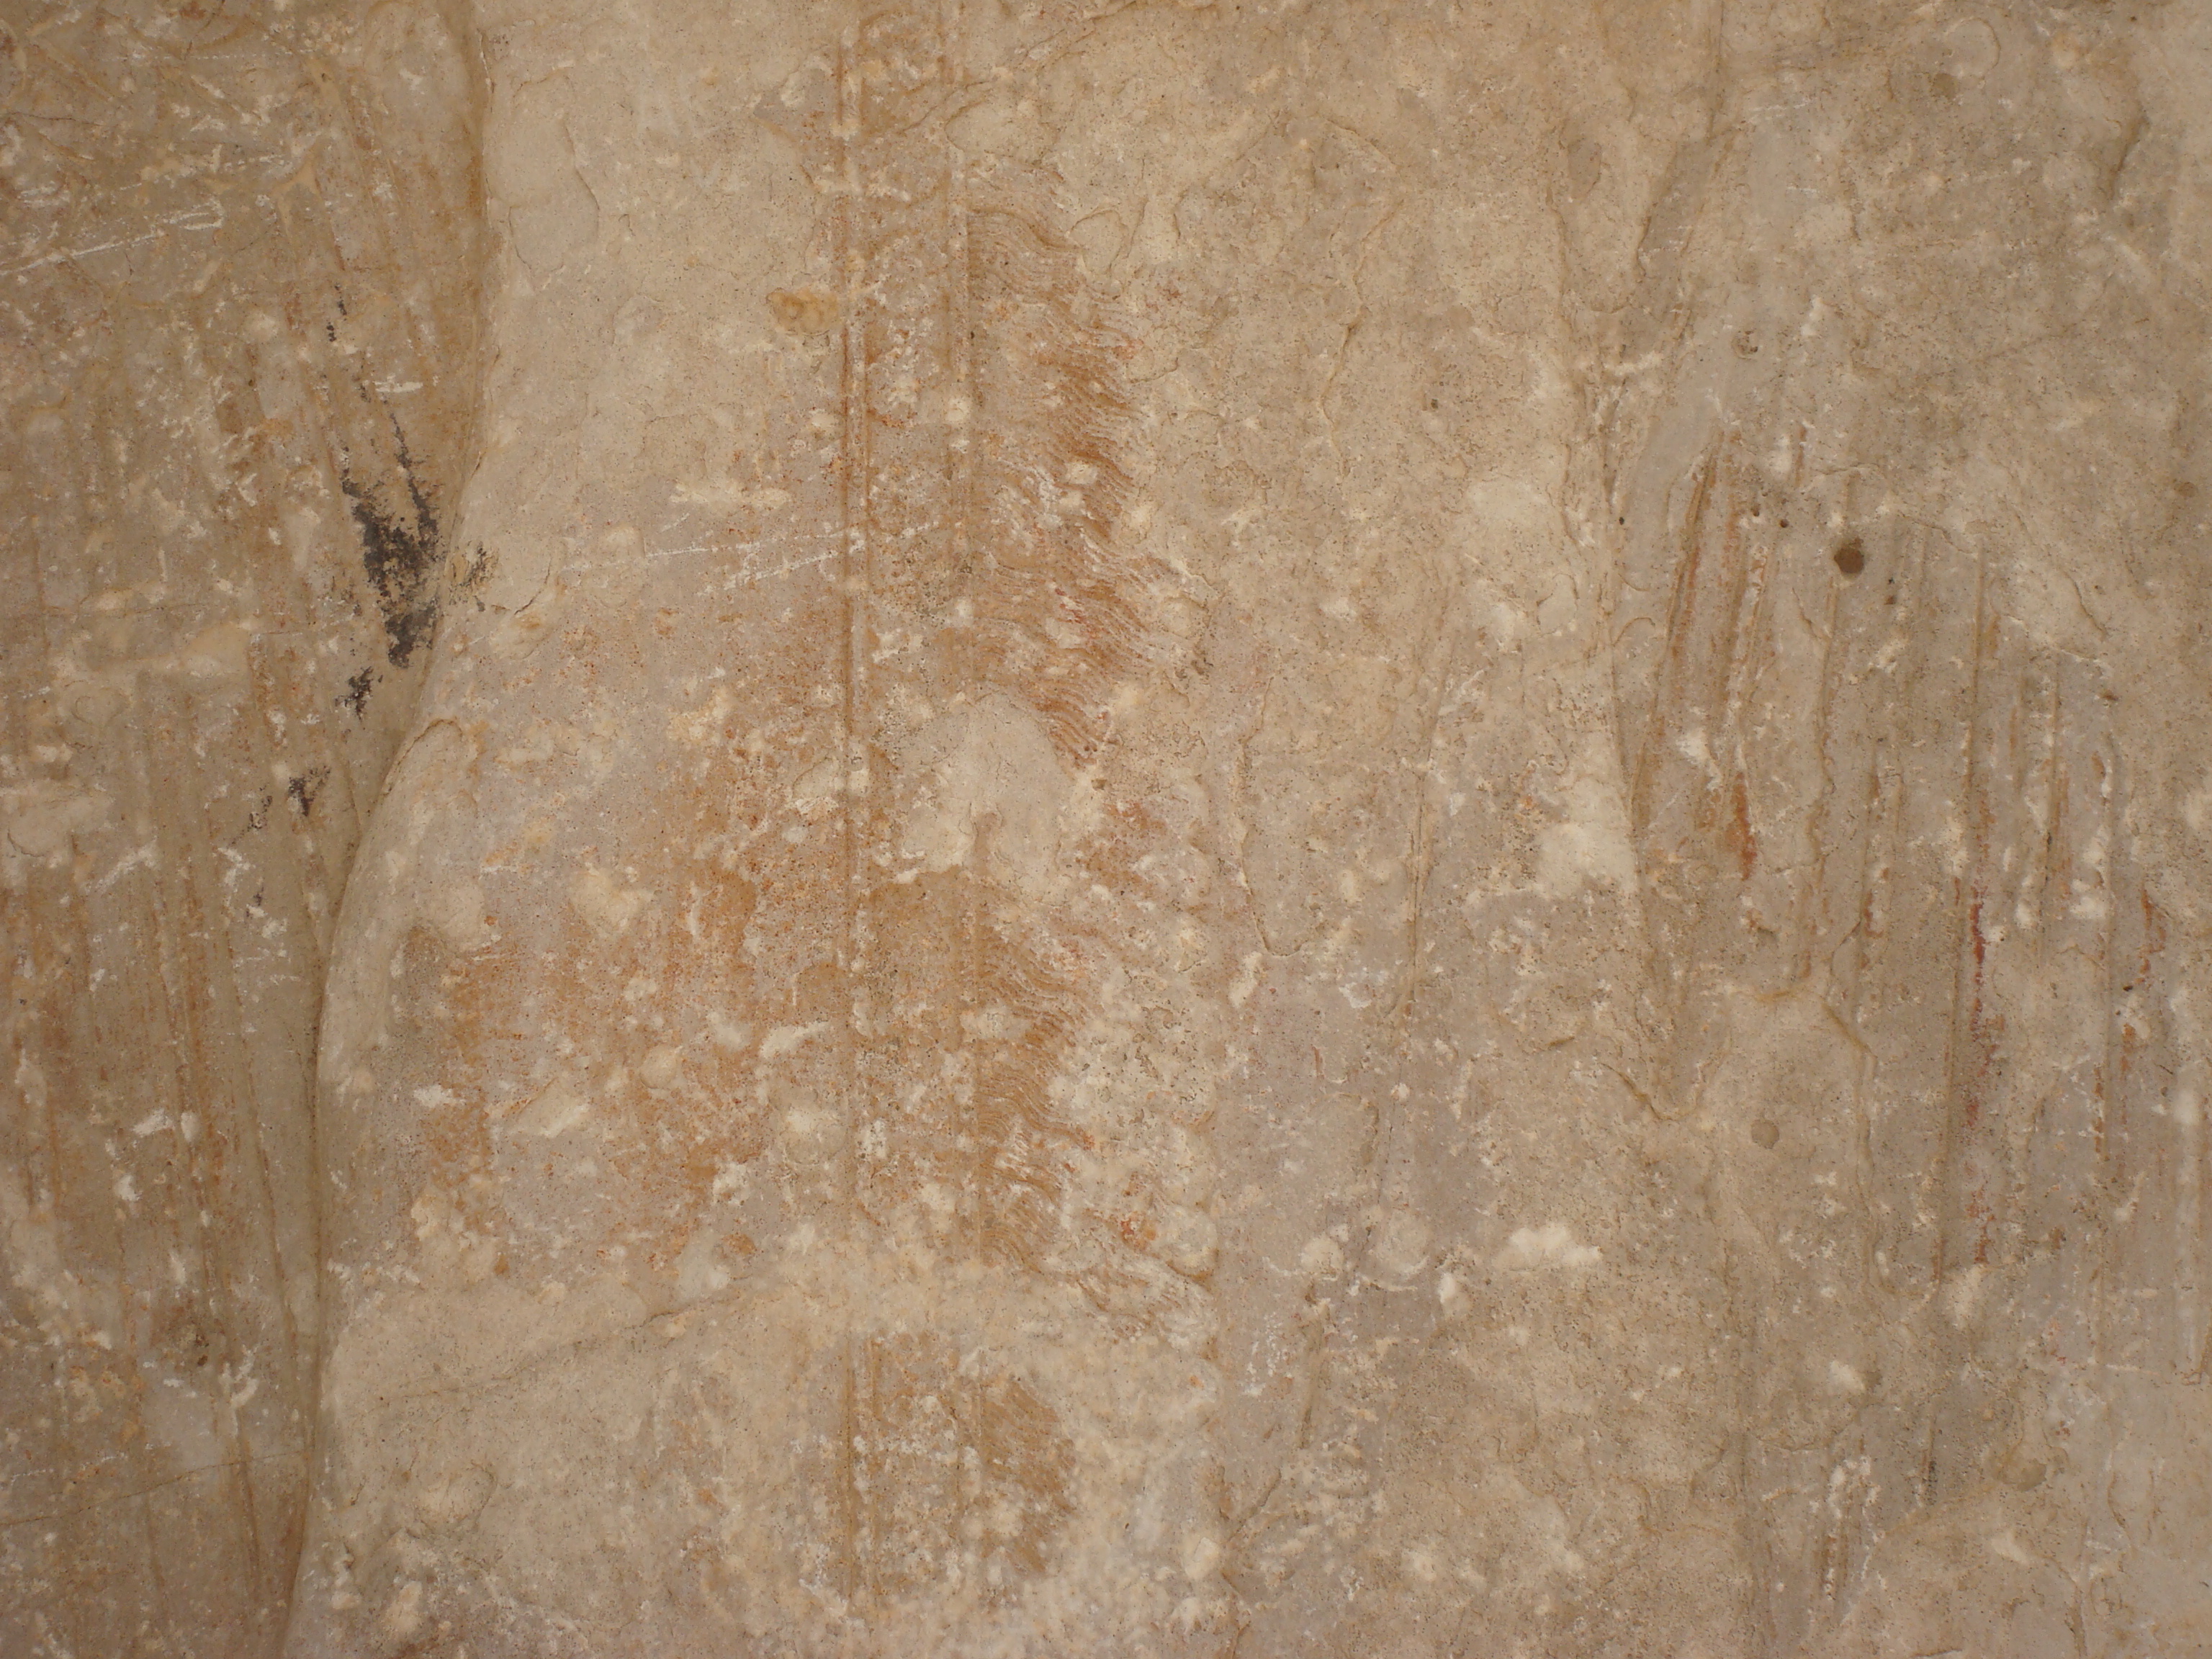
persepolis, persia, iran, shiraz, Achaemenid, Darius, empire, Cyrus, ancient, brown, beige, flooring, floor, marble, limestone, tile flooring